Krampus (film)

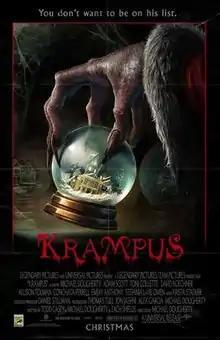
Theatrical release poster

Krampus is a 2015 Christmas comedy horror film based on the eponymous character from Austro-Bavarian folklore, directed by Michael Dougherty, who co-wrote with Todd Casey and Zach Shields. The film stars Adam Scott, Toni Collette, David Koechner, Allison Tolman, Conchata Ferrell, Emjay Anthony, Stefania LaVie Owen, with Krista Stadler, and introducing Lolo Owen, Queenie Samuel, Maverick Flack, and Sage Hunefeld in their film debuts. It tells the story of a dysfunctional family squabbling causing a young boy (Max) to lose his festive spirit enough to unleash the wrath of Krampus, a fearsome, horned demonic beast in ancient European folklore who punishes naughty children at Christmas time.